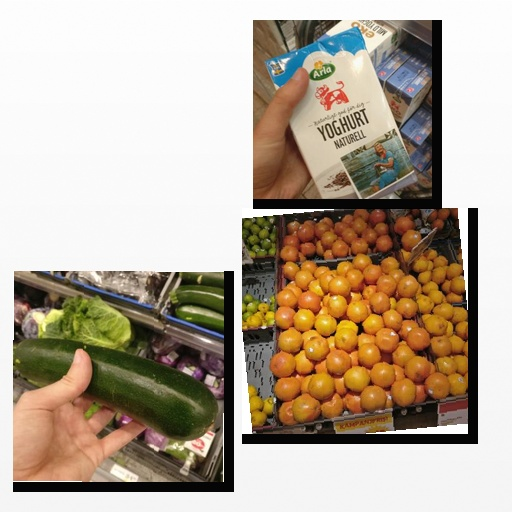
Food items: yoghurt, zucchini, red_grapefruit